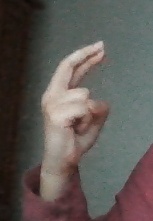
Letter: zay